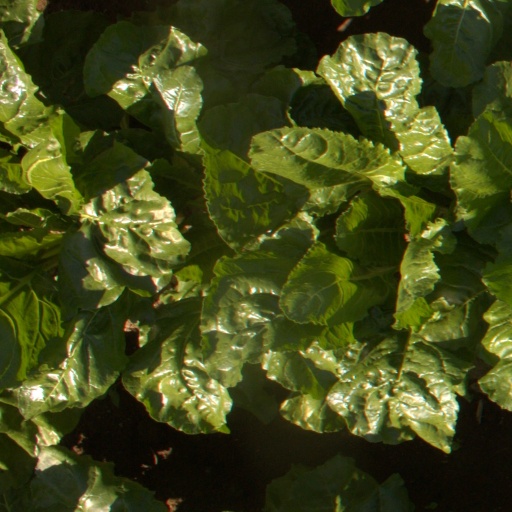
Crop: sugar beet